Earl Rogers

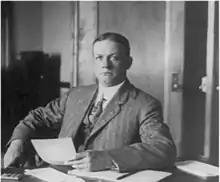
Rogers, c. 1911

Earl Rogers (November 18, 1869 – February 22, 1922) was an American trial lawyer and professor. Rogers became the inspiration for Erle Stanley Gardner's fictional character Perry Mason. He was posthumously inducted into the Trial Lawyer Hall of Fame.